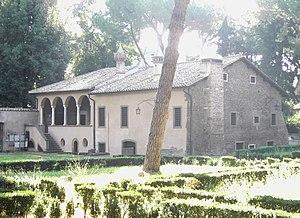
Le Casino Bessarione est un petit palais médiéval situé sur la Via di Porta San Sebastiano, dans le Rione San Saba à Rome, près de l'église San Cesareo Appia et des Orti di Galatea.